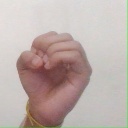
अक्षर: ऊ